Cestoda

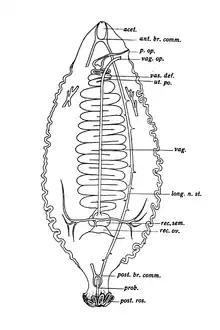
Gyrocotylidea: body flatwormlike, not divided into proglottids

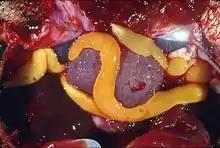
Amphilinidea: body wormlike, not divided into proglottids

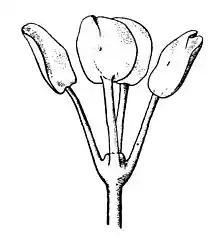
"Tetraphyllidea": elaborate four-leaved scolex

The evolutionary history of the Cestoda has been studied using ribosomal RNA, mitochondrial and other DNA, and morphological analysis and continues to be revised. "Tetraphyllidea" is seen to be paraphyletic; "Pseudophyllidea" has been broken up into two orders, Bothriocephalidea and Diphyllobothriidea. Hosts, whose phylogeny often mirrors that of the parasites (Fahrenholz's rule), are indicated in italics and parentheses, the life-cycle sequence (where known) shown by arrows as "(intermediate host [→ intermediate host] → definitive host)". Alternatives, generally for different species within an order, are shown in square brackets.